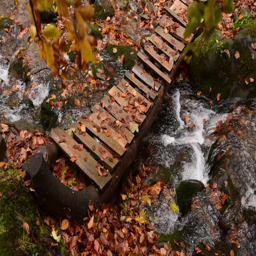
autumn mountain river in the mountains